The Bishop (novel)

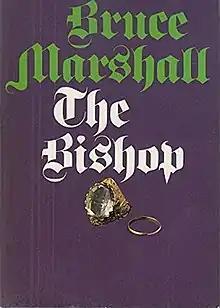
First edition (UK)

The Bishop is a 1970 novel by Scottish writer Bruce Marshall.